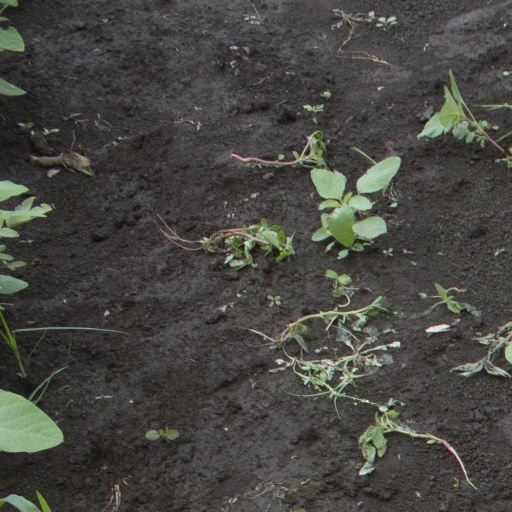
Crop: soybean